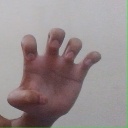
अक्षर: झ